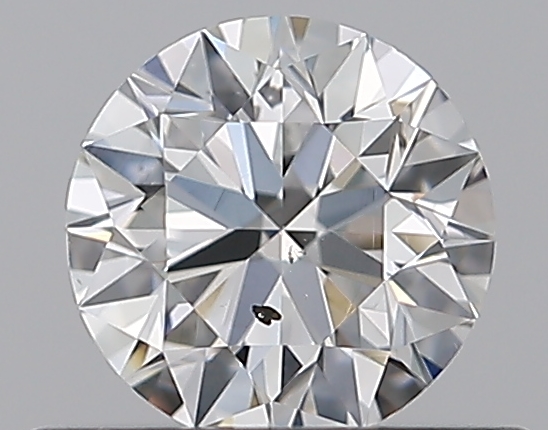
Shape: round
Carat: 0.5
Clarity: SI1
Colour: G
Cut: EX
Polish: EX
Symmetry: VG
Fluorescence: N
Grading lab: GIA
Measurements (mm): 5.04 x 5.06 x 3.15